Zernike polynomials

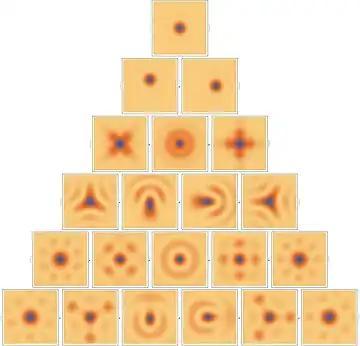
Result of the first 21 Zernike polynomials (as above) introduced as aberrations on a flat-top beam. The beam is imaged by a lens, effecting a Fourier transform, whose intensity is represented in this picture

The functions are a basis defined over the circular support area, typically the pupil planes in classical optical imaging at visible and infrared wavelengths through systems of lenses and mirrors of finite diameter. Their advantages are the simple analytical properties inherited from the simplicity of the radial functions and the factorization in radial and azimuthal functions; this leads, for example, to closed-form expressions of the two-dimensional Fourier transform in terms of Bessel functions. Their disadvantage, in particular if high "n" are involved, is the unequal distribution of nodal lines over the unit disk, which introduces ringing effects near the perimeter formula_101, which often leads attempts to define other orthogonal functions over the circular disk.